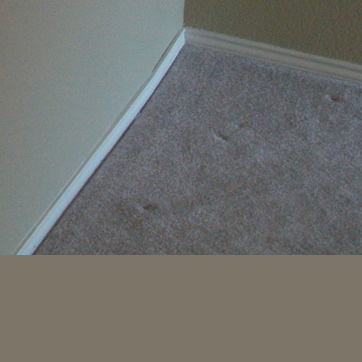
Material: carpet